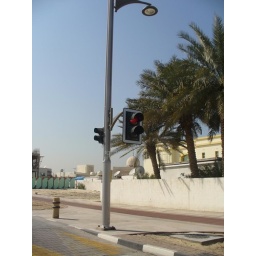
ok these lights are annoying. red is stop and yellow is go. there's no in between.